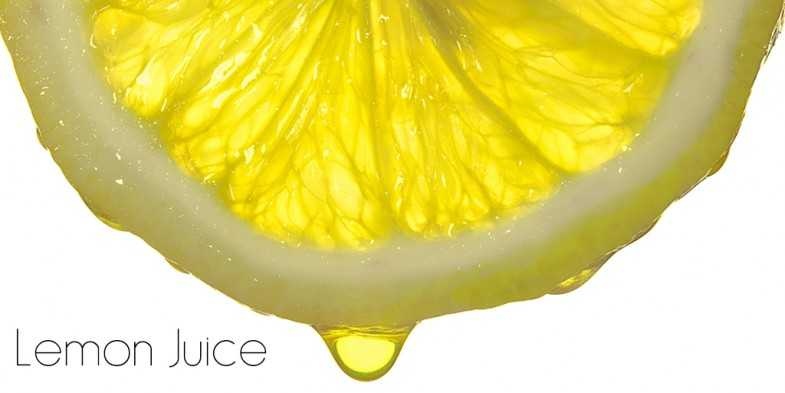
Label: Lemon